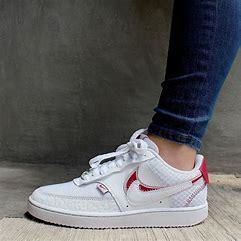
Brand: Nike
Model: Court